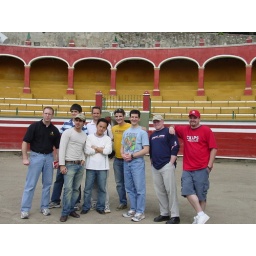
The boys in the bull ring